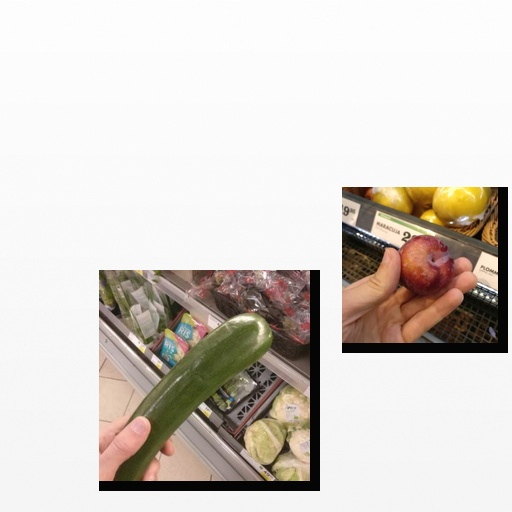
Food items: plum, zucchini